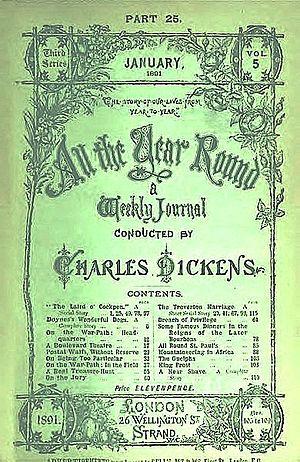
Charles John Huffam Dickens, né à Landport, près de Portsmouth, dans le Hampshire, comté de la côte sud de l'Angleterre, le 7 février 1812 et mort à Gad's Hill Place à Higham dans le Kent, le 9 juin 1870, est considéré comme le plus grand romancier de l'époque victorienne. Dès ses premiers écrits, il est devenu immensément célèbre, sa popularité ne cessant de croître au fil de ses publications.
All the Year Round, dont le titre complet, assez polémique, est All the Year Round. A Weekly Journal. Conducted by Charles Dickens. With Which is Incorporated Household Words, est un hebdomadaire victorien fondé en 1859 par Charles Dickens qui en a assuré la direction jusqu'en 1865. Publié par Chapman & Hall et racheté, après la mort de Dickens, par son fils aîné Charley, il continue de paraître jusqu'en 1895. Le journal a succédé à Household Words, lui aussi fondé par Dickens et auquel il a mis un terme après s'être brouillé avec l'éditeur.
Le Conte de deux cités, parfois intitulé en français Le Conte de deux villes ou Paris et Londres en 1793, est un roman de Charles Dickens publié en feuilleton hebdomadaire du 30 avril au 25 novembre 1859 dans la revue All the Year Round que Dickens vient de fonder ; dans le même temps, il paraît en fascicules mensuels avec des illustrations de Phiz, et aux États-Unis dans Harper's Weekly, mais avec un léger décalage.